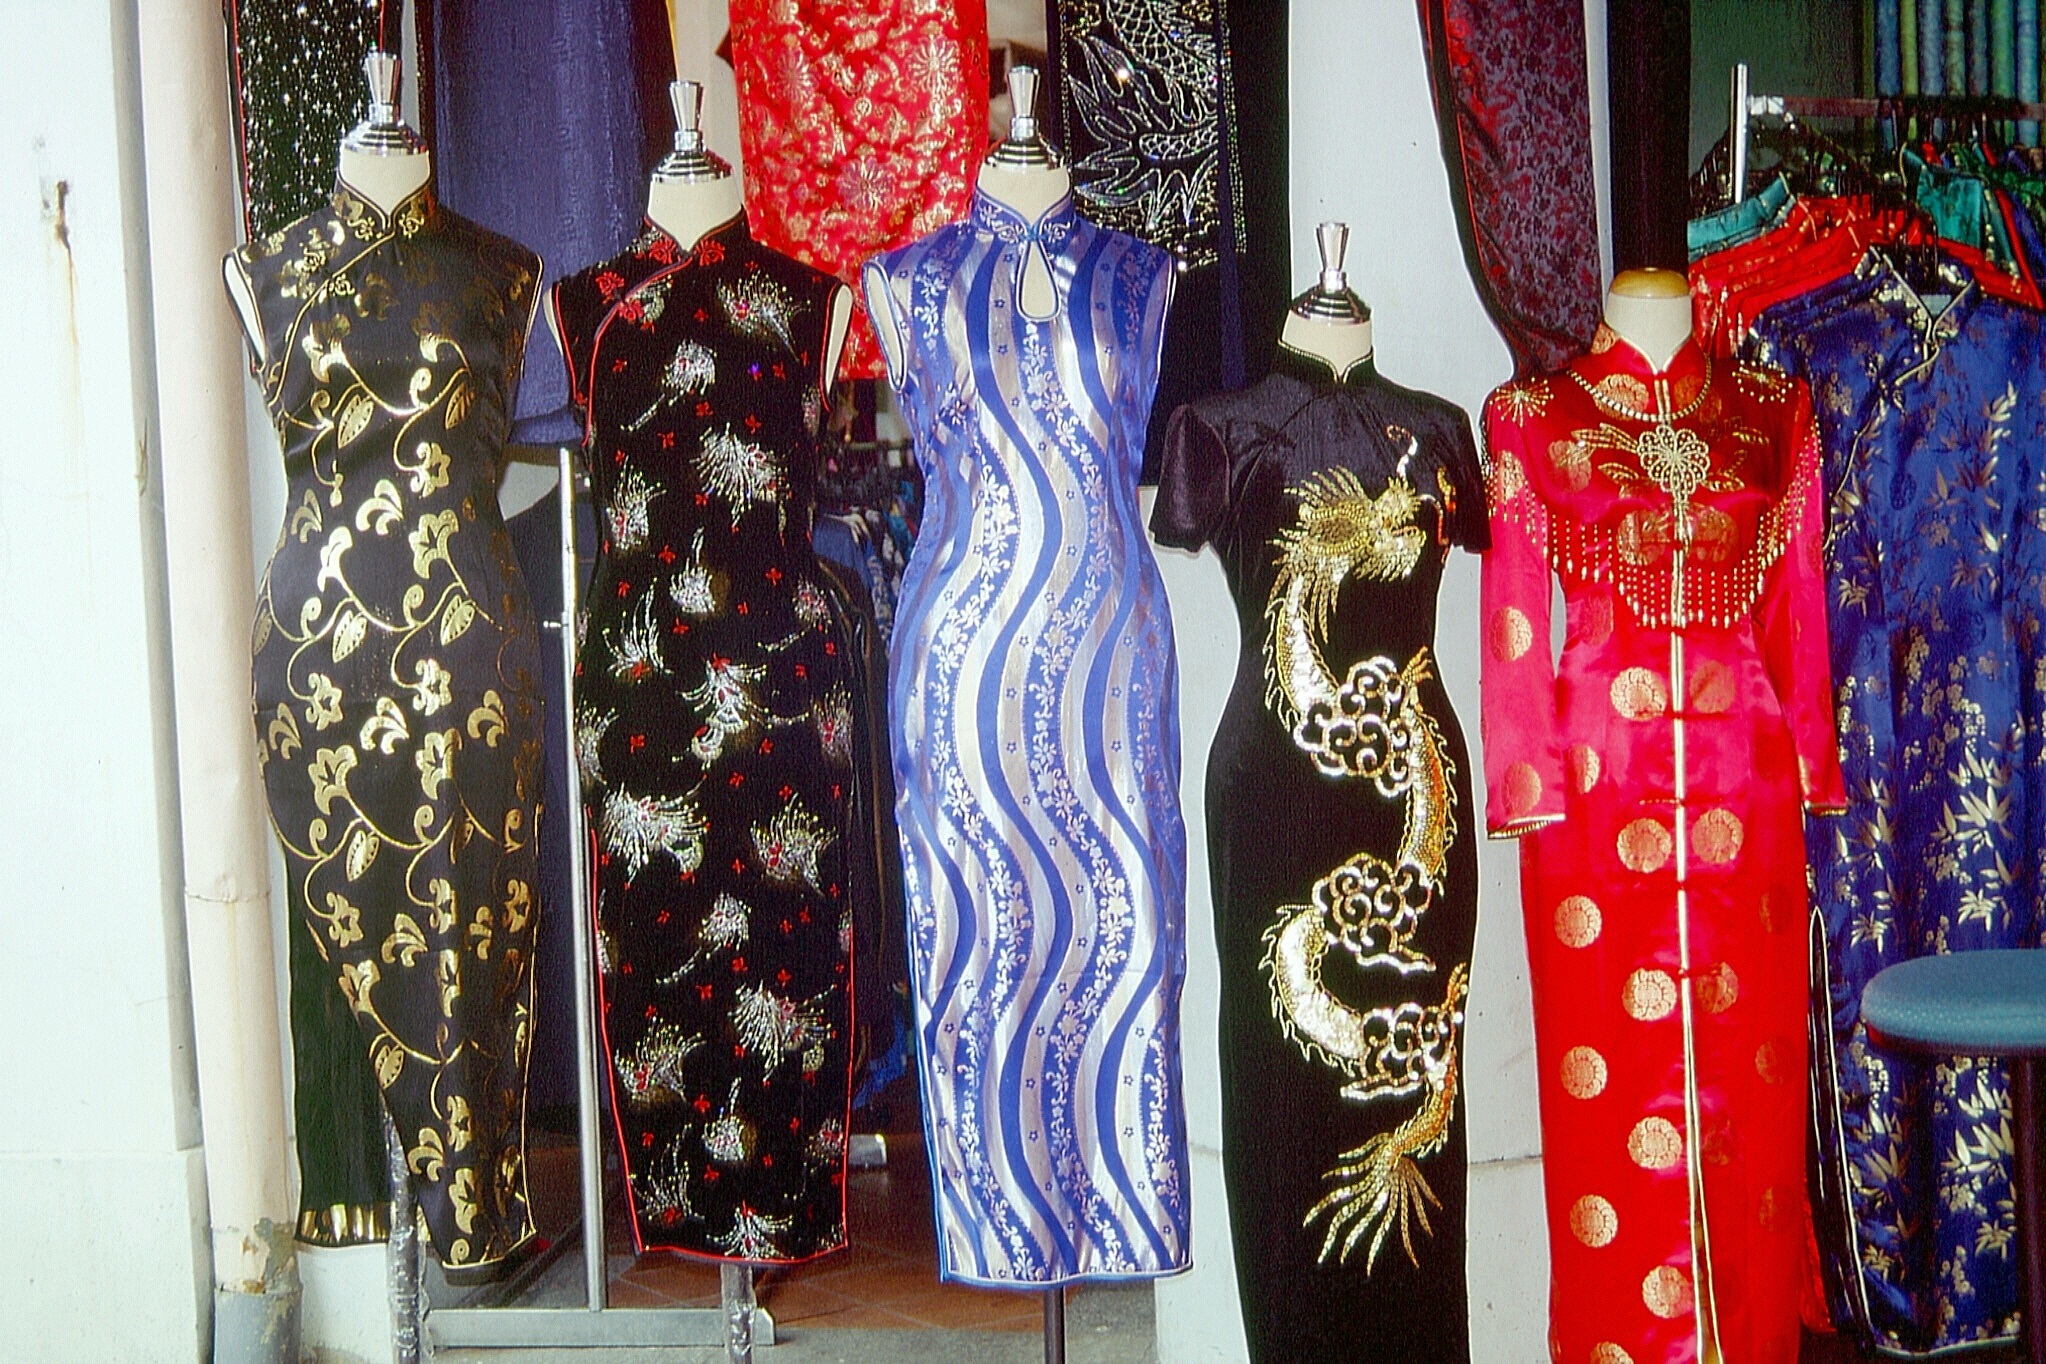
window, color, asia, clothing, shopping, colorful, boutique, textile, dress, china, singapore, dresses